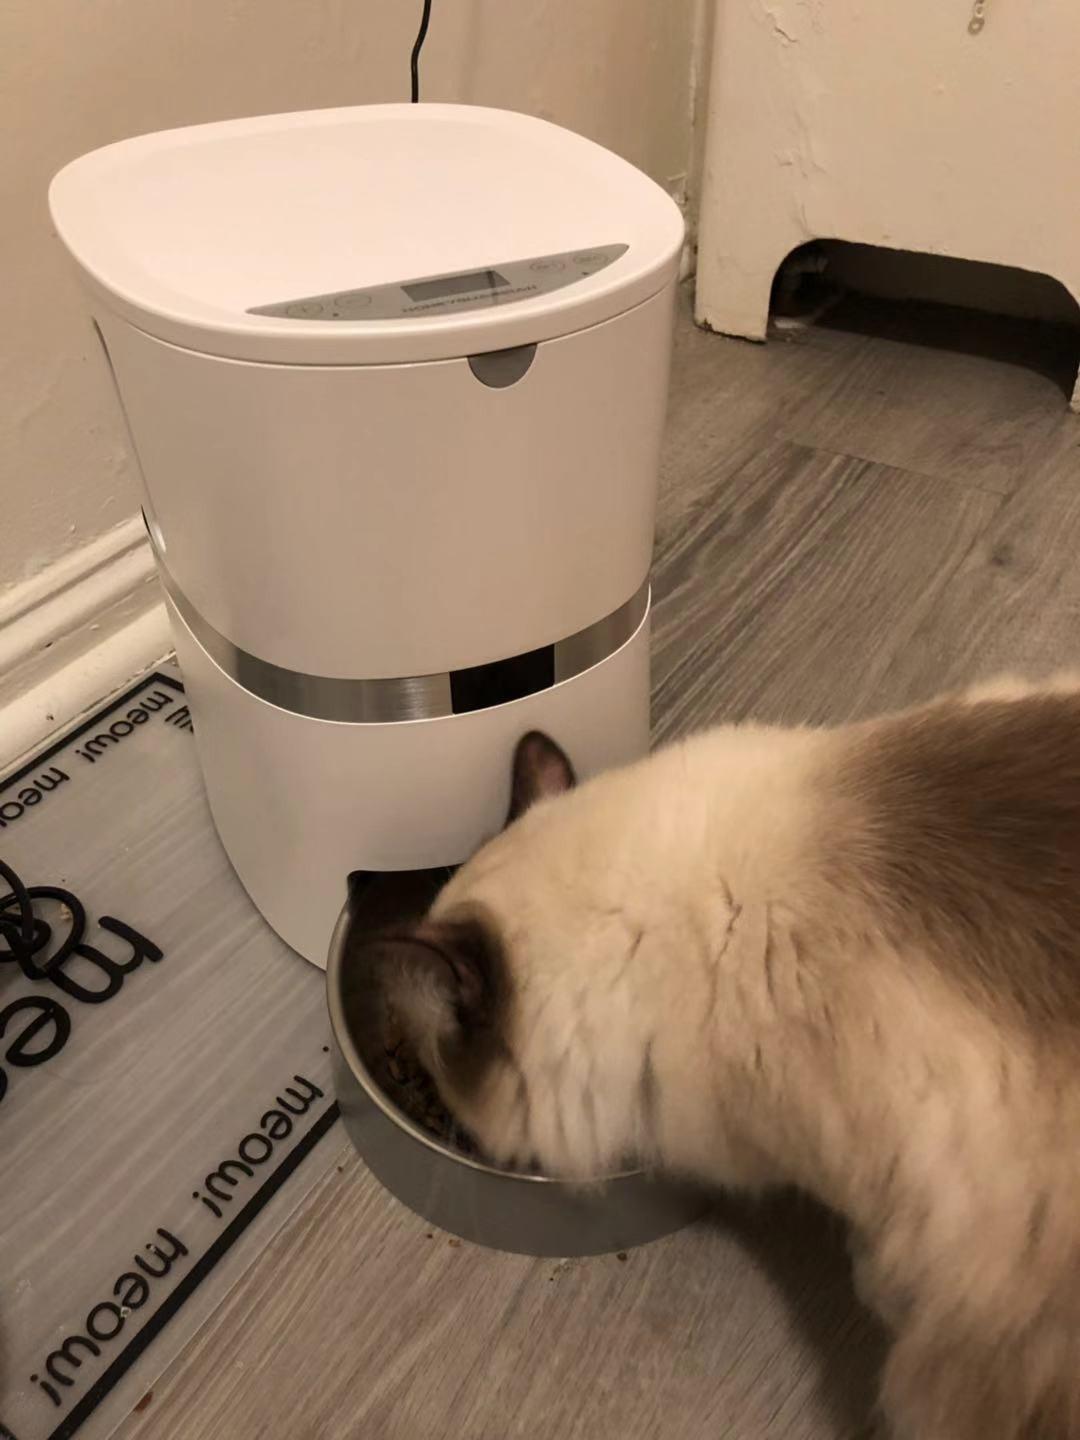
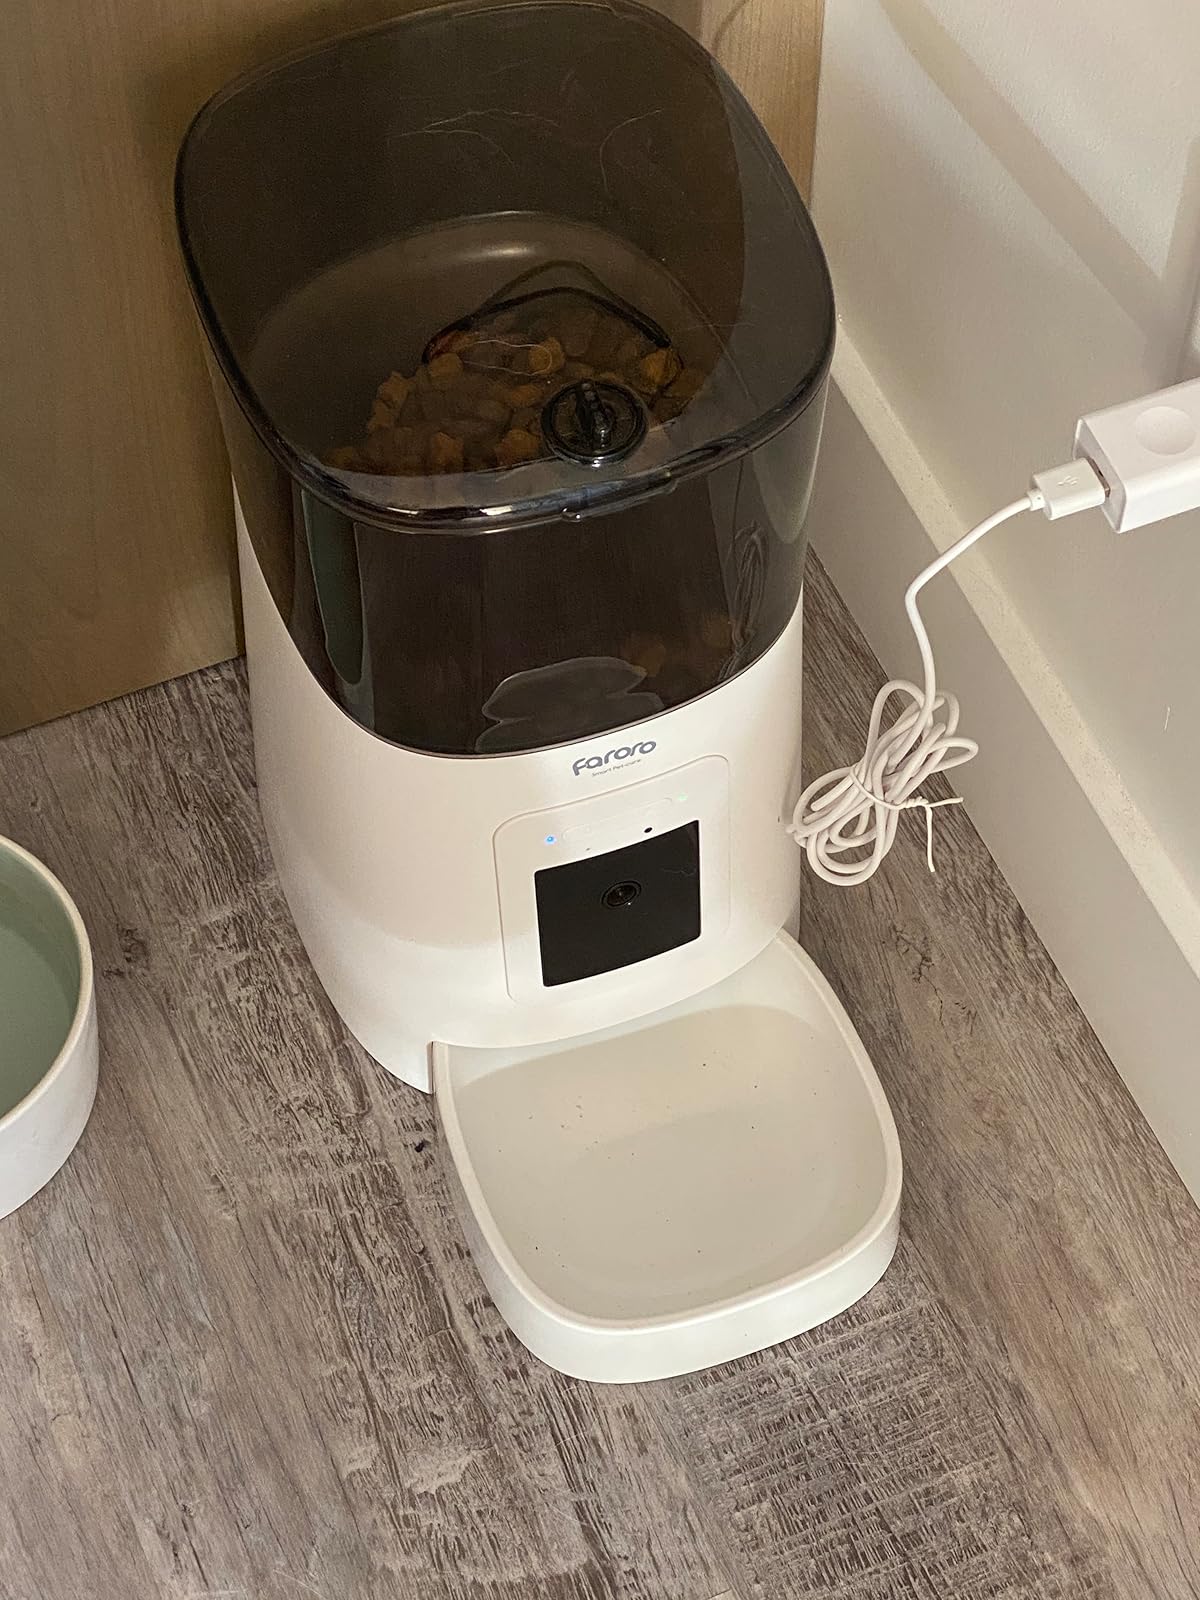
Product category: items_feeder
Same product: no